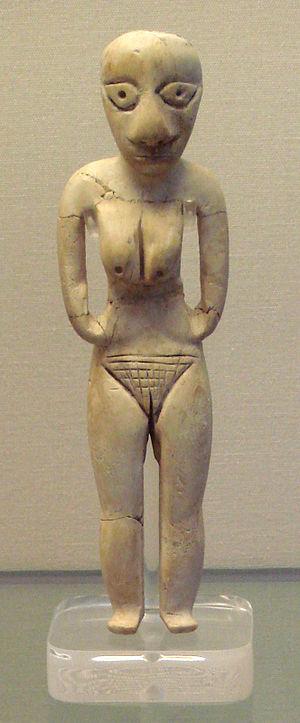
Le Vᵉ millénaire av. J.-C. a débuté le 1ᵉʳ janvier 5000 av. J.-C. et s’est achevé le 31 décembre 4001 av. J.-C. dans le calendrier julien proleptique.